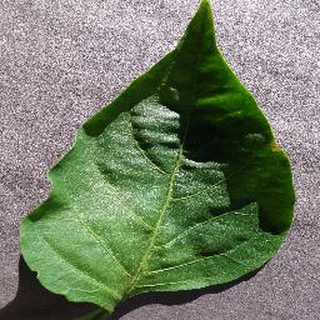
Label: healthy_bell_pepper